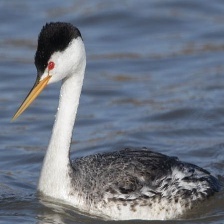
Species: CLARKS GREBE
Scientific name: AECHMOPHORUS CLARKII